Edward Tony Green

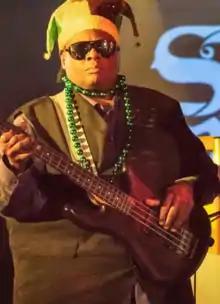
Green performing in 2015

Edward Anthony Green (born September 22, 1956) a.k.a. Tony "T. Money" Green is an American bass player, record producer, and award-winning songwriter well known for his work with Death Row Records, Dr. Dre, George Clinton, Five Special, Snoop Dogg, The Dramatics, Tupac, and Warren G.